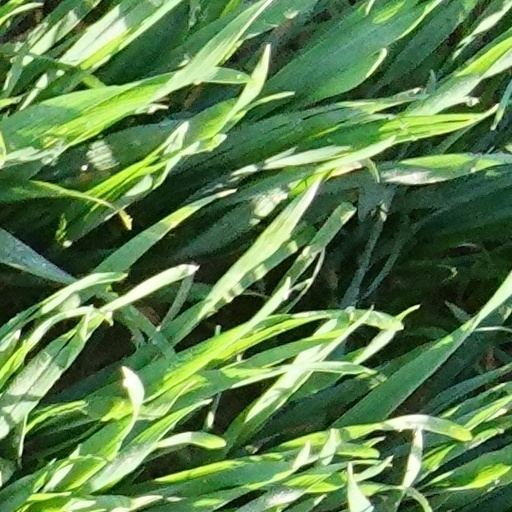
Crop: wheat